Civilian Marksmanship Program

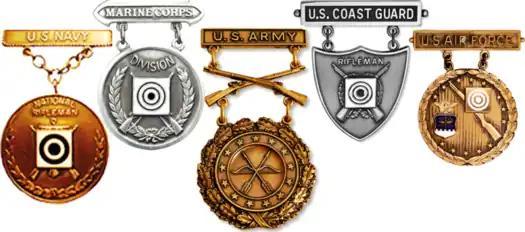
Example of different U.S. Armed Forces' Excellence-in-Competition Badges awarded based on "leg points" earned at CMP sanctioned competitions

The CMP originated as part of the U.S. Congress 2 March 1903 War Department Appropriations Act for the purpose of providing civilians an opportunity to learn and practice marksmanship skills, should they later be called on to serve in the U.S. military. The Secretary of War considered nothing more important in the way of preparation for war than teaching the young men of the country to shoot straight. The formation was precipitated by the adoption of the M1903 Springfield rifle as the national service rifle with greatly increased range allowing combatants to fire at greater distances from each other, making practice more necessary for good marksmanship. Decline in the use of firearms among civilians meant a majority of young men in the thickly settled parts of the country had never fired a gun, and civilians experienced with popular contemporary lever-action rifles were unfamiliar with modern bolt action rifles like the M1903. Secretary of War Elihu Root recommended teaching civilians how to shoot immediately rather than waiting until hostilities were declared.